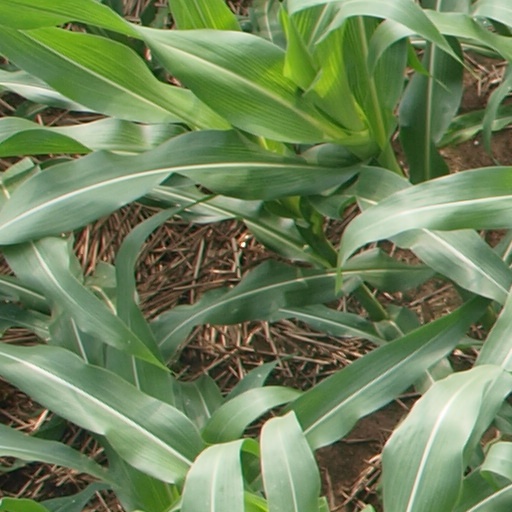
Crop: maize; corn